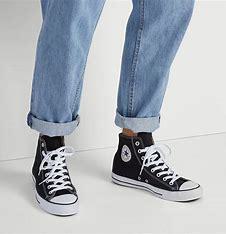
Brand: Converse
Model: Chuck Taylor All Star